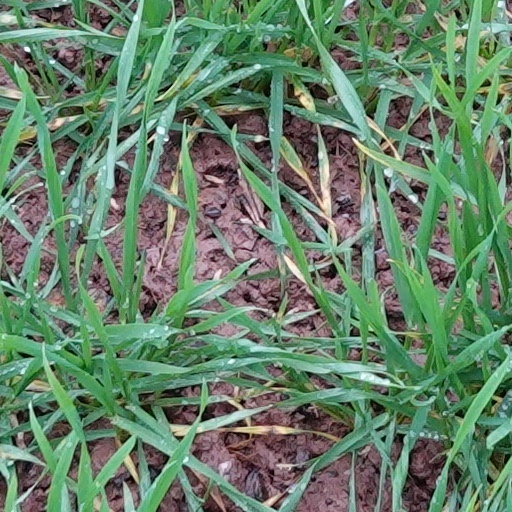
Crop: wheat